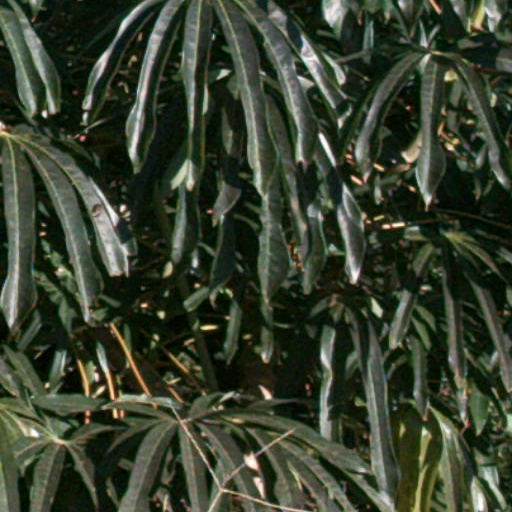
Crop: cassava